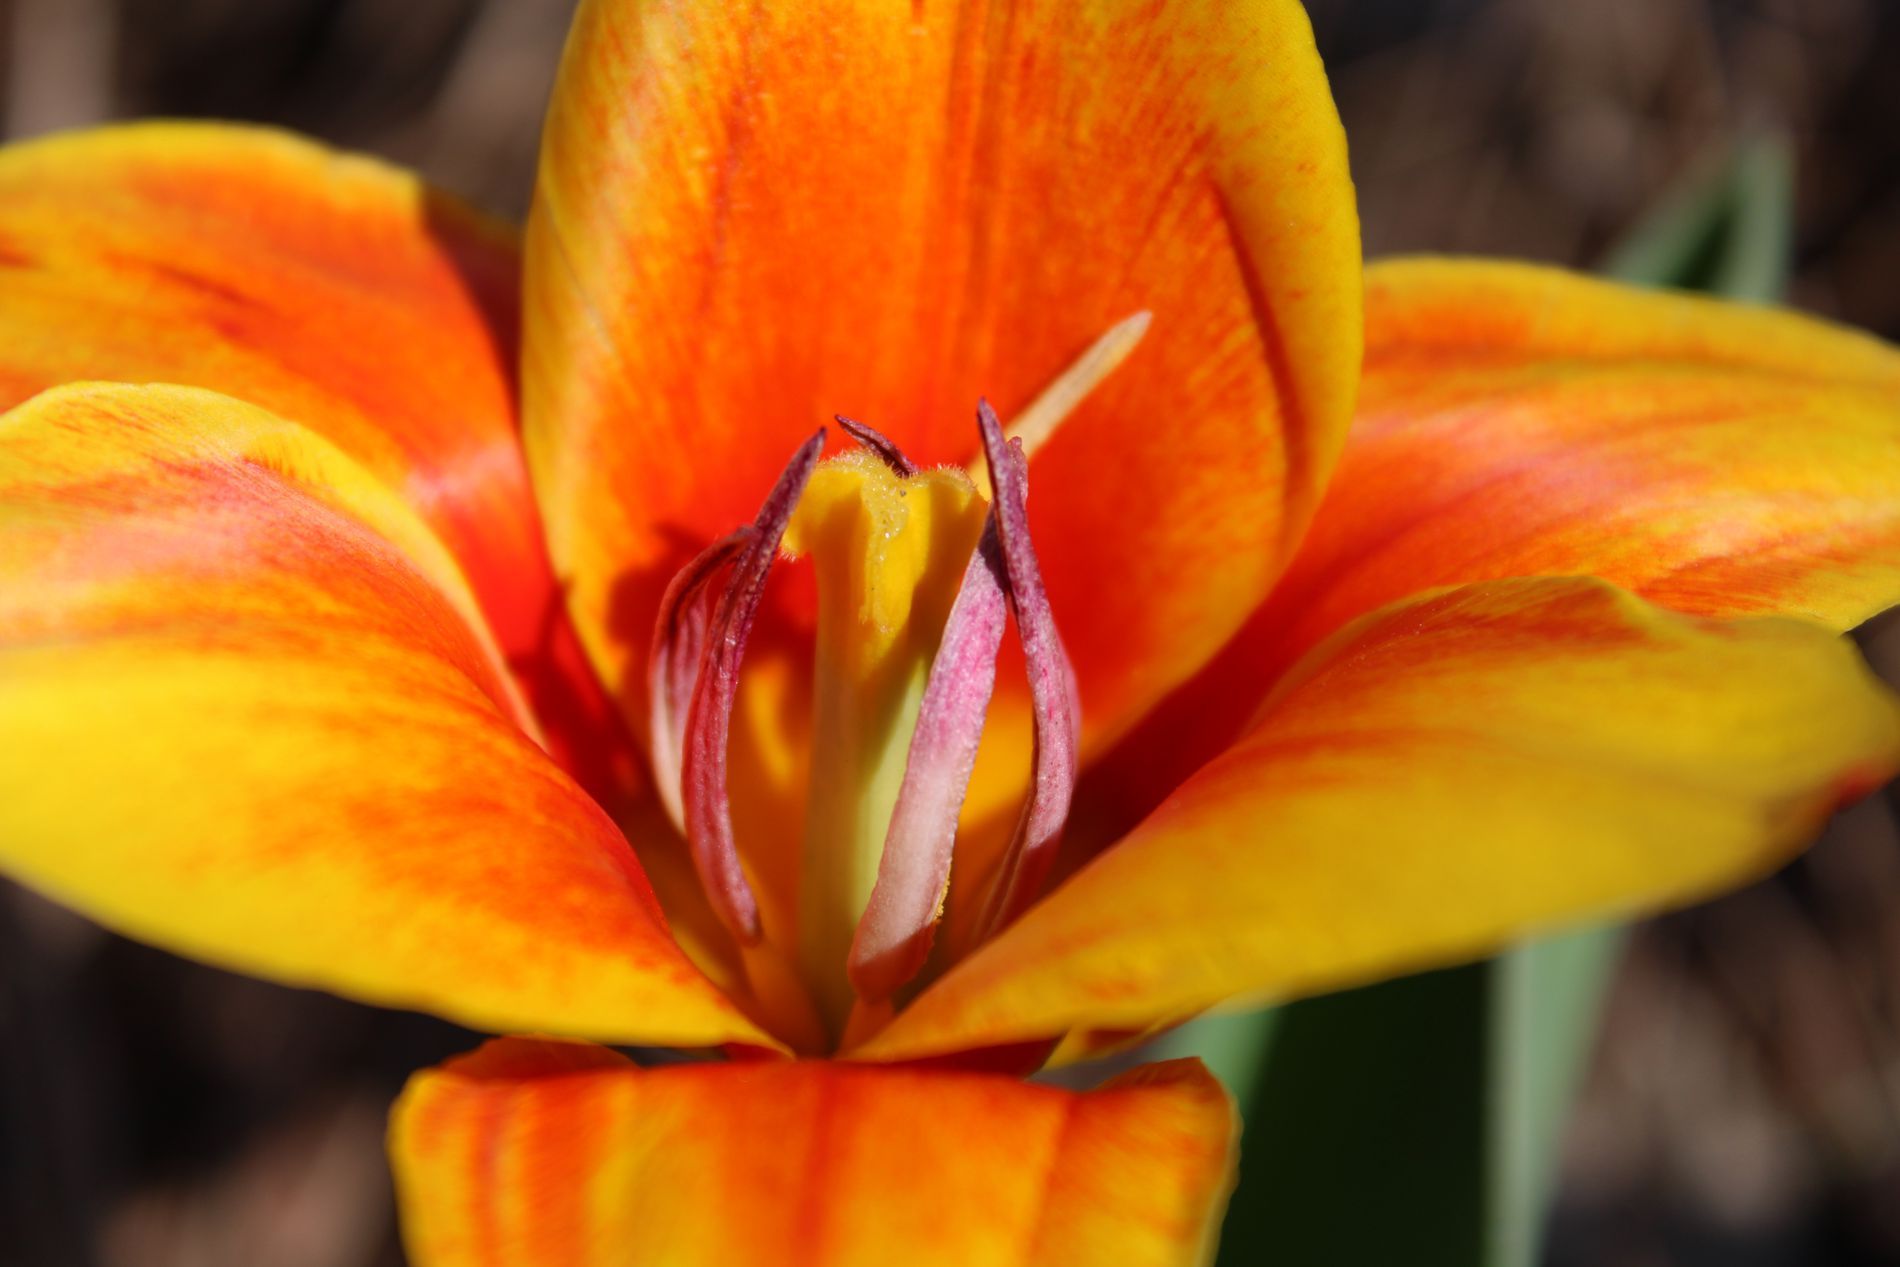
A Yellow Flower.
This photo captures a flower, most likely a tulip. The petals are a mix of bright yellow, orange, and red colors, giving the flower a very warm look, The background of the photo is blurry and dark, which helps the bright flower stand out.
This is a close-up photo of a bright orange and yellow flower, most likely a tulip, taken outdoors. The lighting is natural sunlight, possibly during the morning, The photography angle is a portrait. The background is blurred, which helps the flower stand out clearly. The overall atmosphere is peaceful and fresh, like a calm spring day.
Labels: Flower, Petal, Plant, Pollen, Rose, Geranium, Tulip, Lily, Anther, blury background
Camera: Canon Canon EOS Rebel T7
Lens: 18.0 - 55.0 mm, Canon EF-S 18-55mm f/3.5-5.6 IS II
Aperture: F5.6
Exposure: 1/500 sec
ISO: 100
Focal length: 55.0 mm